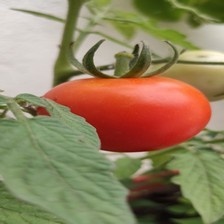
Label: tomato